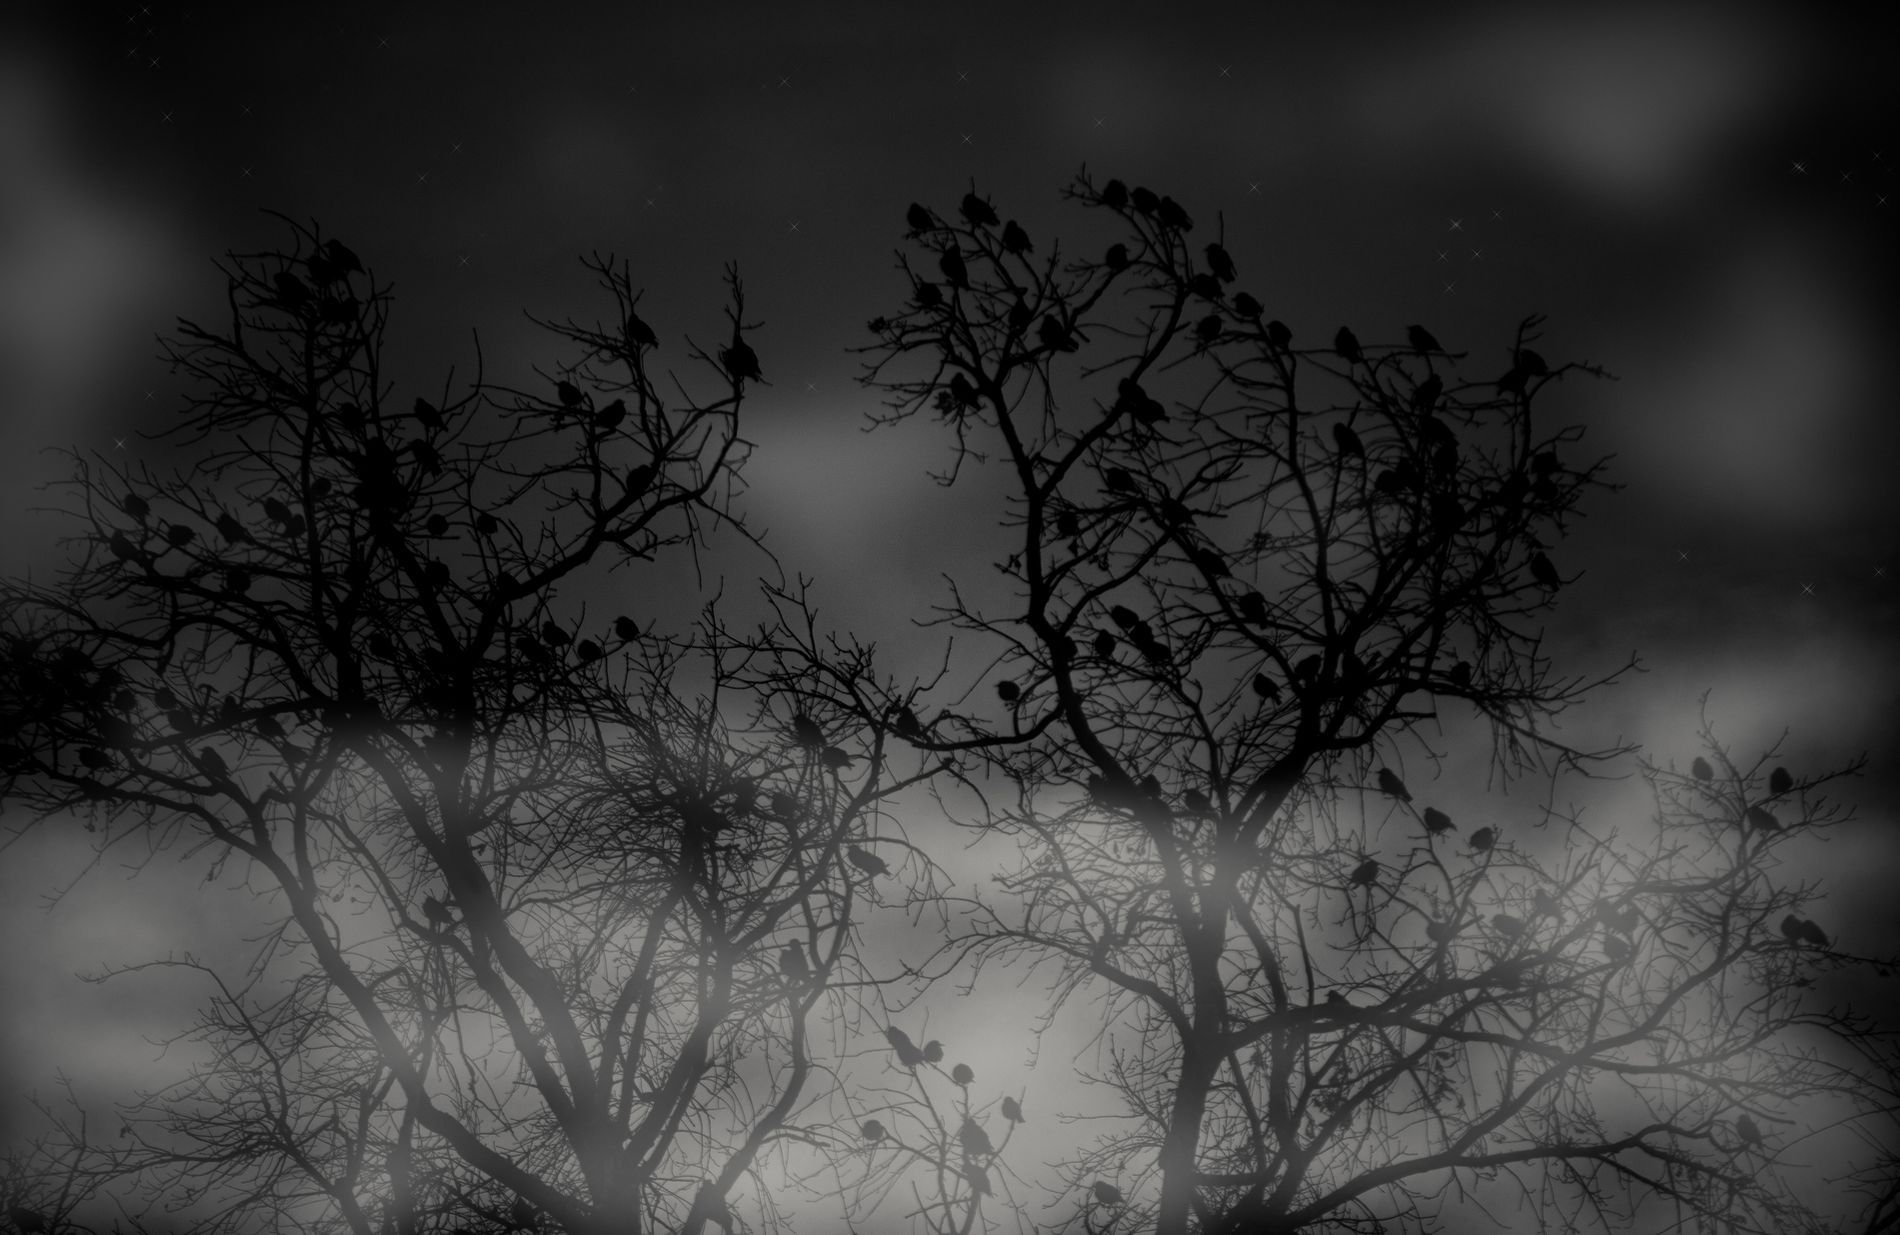
Bare Trees in Scary Night
A black and white photograph depicting the silhouettes of bare trees against a hazy night sky, dozens of birds perched on the branches, creating a mysterious and somewhat ominous atmosphere. The fog is thick, and the lighting is dim, suggesting a sense of calm and anxiety.
This is a medium shot from a slightly low angle of a dim night landscape dominated by the gray shadows of tall trees whose gnarled, leafless branches cling to the sky. Dozens of dark birds perch on the branches. The sky is dark and barely visible through the fog. The scene creates an eerie nighttime atmosphere, enhancing the sense of mystery and dread.
Labels: Silhouette, Nature, Night, Outdoors, Weather, Animal, Bird, Sky, Plant, Tree, Astronomy, Moon, Starry Sky
Camera: Canon Canon EOS 5D Mark II
Lens: EF90-300mm f/4.5-5.6, Canon EF 90-300mm f/4.5-5.6
Aperture: F5.6
Exposure: 1/320 sec
ISO: 500
Focal length: 300.0 mm